Hard (Zurich)

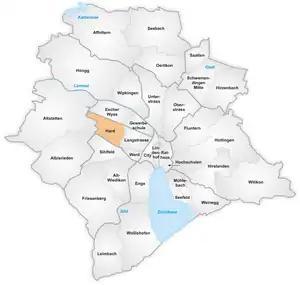
The quarter of Hard in Zurich.

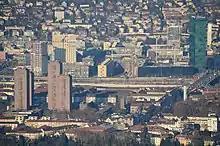
Hard and "Hardau" buildings as seen from Uetliberg (November 2013)

Hard is a quarter in District 4 of Zurich. It was formerly a part of Aussersihl municipality, which was incorporated into Zurich in 1893. The quarter has a population of 12,715 distributed on an area of 1.46 km (as of 2009).